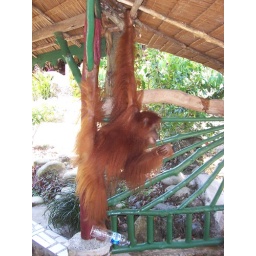
This cuddly lass has just nicked our water bottle having gone on the rampage in the kitchen in the Jugle Inn